Princess Maria Isabel Ana of Naples and Sicily

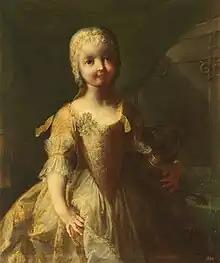
Portrait by Clemente Ruta,

Her birth was met with little enthusiasm from the court of Naples and from her mother, Queen Maria Amalia, as she had give birth to two daughters twice before who had both died very early into their childhood. The birth of a son meant that the King could secure the succession to the thrones of Italy and to himself.